Northcliffe light rail station

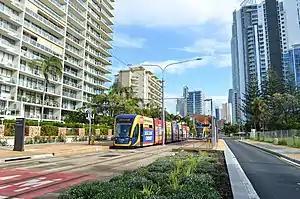
Northcliffe G:link station

Northcliffe light rail station is located on the southern end of Surfers Paradise Blvd on the corner of Thorton St in the suburb of Surfers Paradise, Queensland, Australia, Gold Coast's key tourist destination. The station is serviced by the Gold Coast light rail system that connects Broadbeach South with Helensvale via Surfers Paradise and Southport.